Brent's Deli

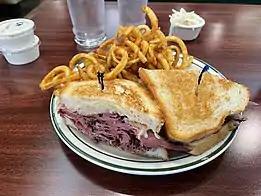
Pastrami Reuben on Sourdough from Brent's Deli

Brent's Delicatessen & Restaurant is a Jewish deli and restaurant located in Northridge, California. The restaurant was opened in 1967 and purchased by Ron Peskin in 1969 for $1700. The deli has expanded to a second location in Westlake Village, California.